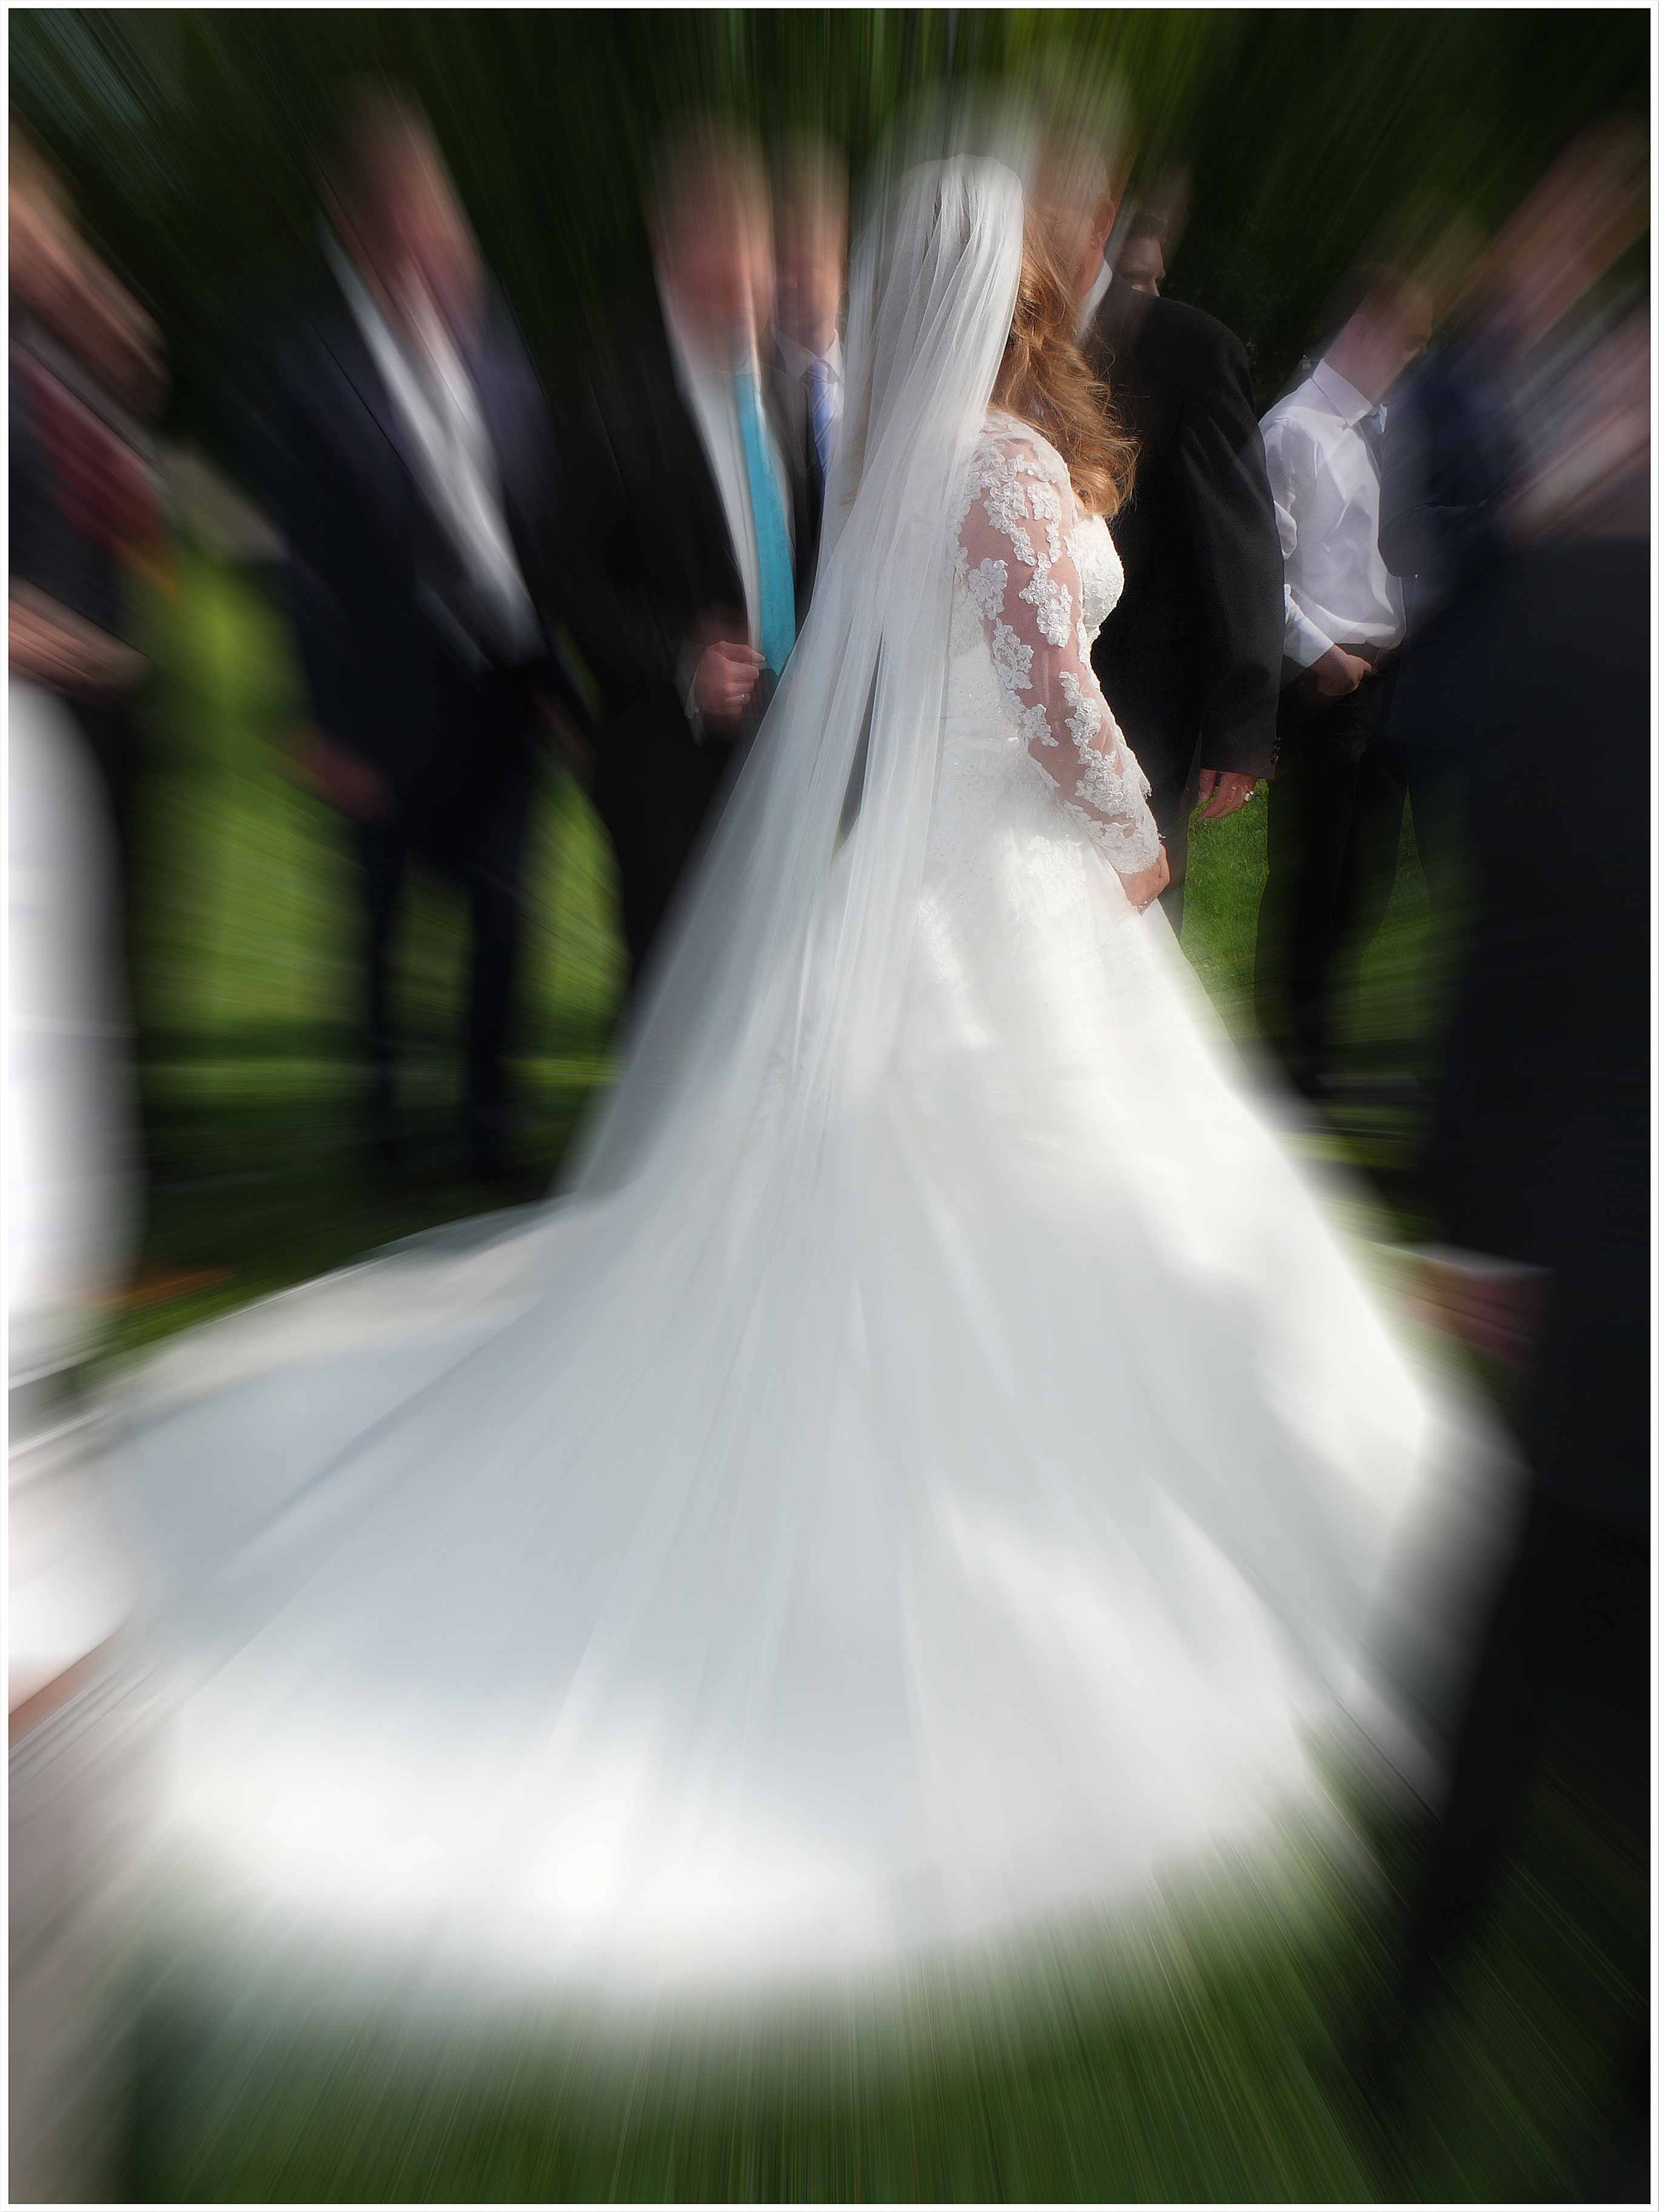
woman, photography, flower, petal, love, rose, green, red, wedding, wedding dress, bride, groom, marriage, dress, hands, rings, luck, greeting, gown, veil, tenderness, bridal bouquet, promise, marriage ceremony, bridal veil, bridal clothing, bridal accessory, high time